Pennsylvania School of Horticulture for Women

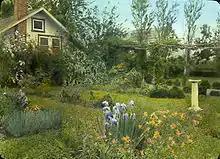
Kitchen garden, Pennsylvania School of Horticulture for Women, 1919

The grounds were used by students and faculty to develop trial gardens of various styles. In 1916, eight students under the supervision of Elizabeth Leighton Lee created the Colonial Revival garden as the first project in landscape architecture at the school. A naturalistic Woodland Garden of flowering trees, shrubs, and spring bulbs dates to the 1920s. A Formal Perennial Garden was designed in 1931 by James Bush-Brown and Beatrix Farrand. This tradition continues today with gardens such as the Ernesta Ballard Healing Garden and the Albright Winter Garden on the Ambler campus.